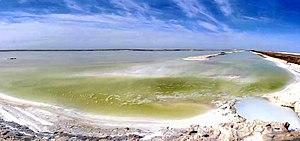
Grand lac salé dans le bassin du Qaidam: extraction de sel, au nord de Golmud (Qinghai) [Ge'ermu Yanchang]. 中文: 中国青海省格尔木市达布逊盐湖。
Le bassin du Qaidam, ou du Tsaidam, est une région désertique du nord-est du plateau du Tibet, située dans la Préfecture autonome mongole et tibétaine de Haixi de la province du Qinghai en République populaire de Chine, dont une partie est appelée Amdo par les tibétains. Son nom provient probablement de tsa'i dam, qui signifie en mongol et en tibétain, « marais salé ».